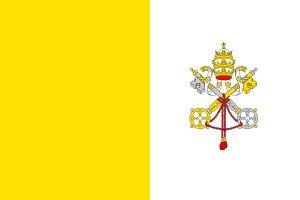
Le jubilé du Puy-en-Velay est une fête religieuse et traditionnelle, célébrée dans cette ville les vendredis saints, lorsque ces derniers coïncident avec la fête de l'Annonciation. Cet événement distingué s'appelle également Grand Pardon. Car, durant ce jubilé, les fidèles peuvent obtenir une indulgence entière de laquelle le droit est accordé à l'évêque du Puy-en-Velay par le pape, à condition que les pèlerins assistent à la messe à la cathédrale, avec deux sacrements, confession et communion. Donc, le jubilé est toujours présidé par l'évêque de ce diocèse.